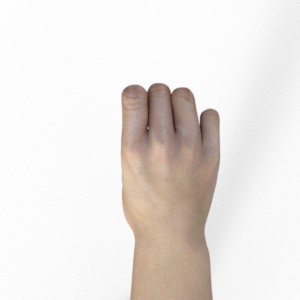
Label: rock